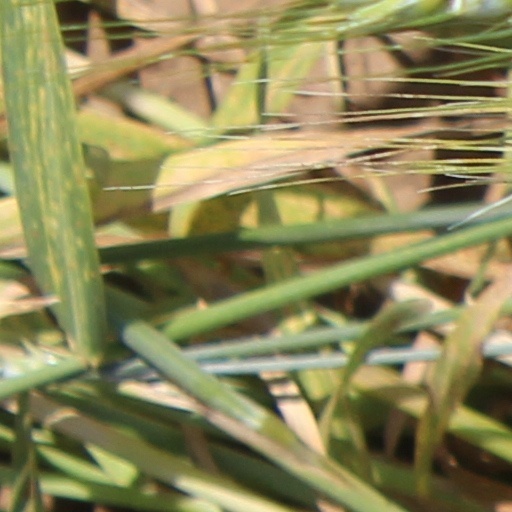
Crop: wheat